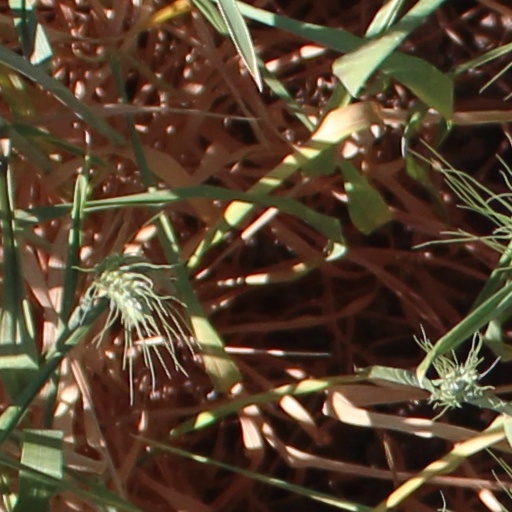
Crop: wheat